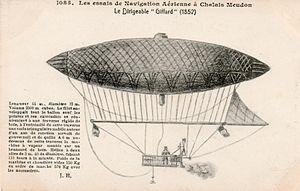
Dirigeable créé par Henry Giffard, premier vol en 1852 - Carte postale ancienne (dessin) éditée par édition «
L’aérostat Giffard est le premier ballon dirigeable à hélice et gouvernail, expérimenté par Henri Giffard le 24 septembre 1852 de Paris à Élancourt, parcourant 28 kilomètres.